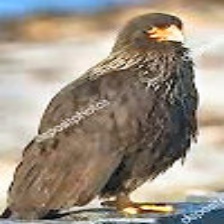
Species: STRIATED CARACARA
Scientific name: PHALCOBOENUS AUSTRALIS